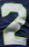
Number: 2